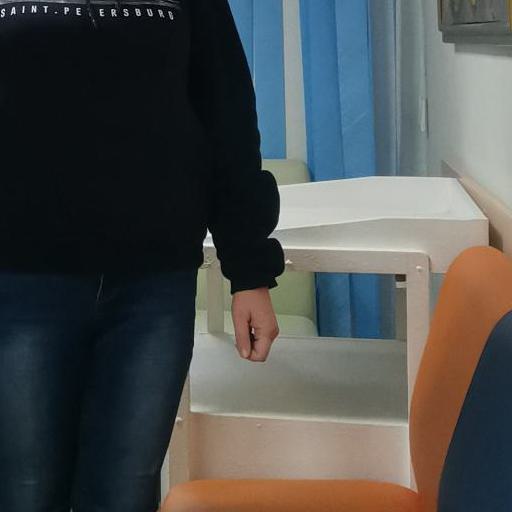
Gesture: no_gesture